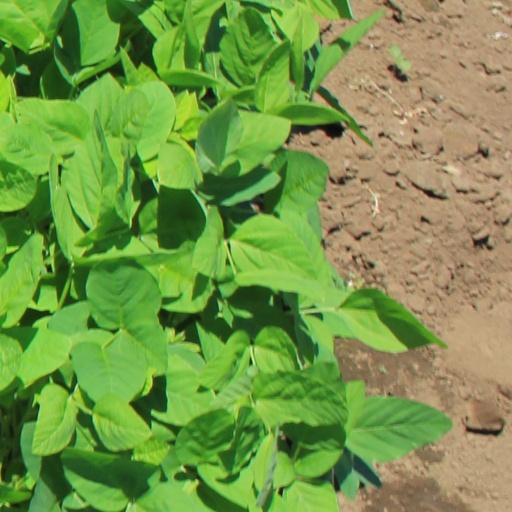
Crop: soybean